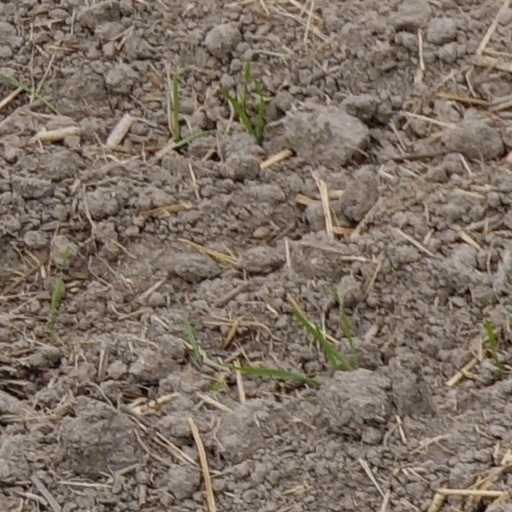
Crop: wheat